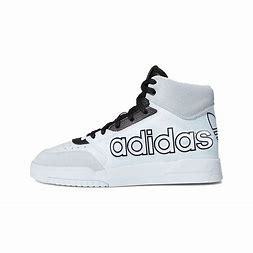
Brand: adidas
Model: originals Adidas Originals Drop Step XL